Bowlus BZ-1

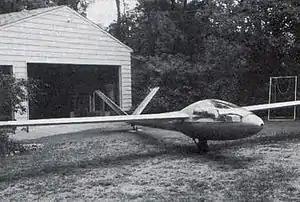

The Bowlus BZ-1 is an American single seat FAI 15 Meter Class, V-tailed glider that was designed and built by Michael Bowlus.